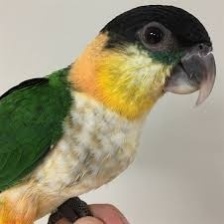
Species: BLACK HEADED CAIQUE
Scientific name: PIONITES MELANOCEPHALUS